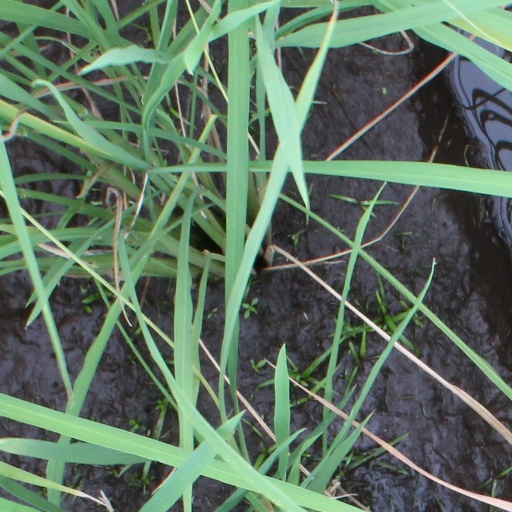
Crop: rice